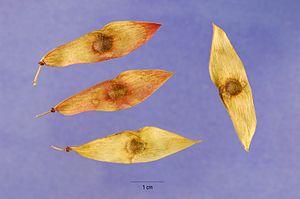
L'Ailante glanduleux, Ailante, Faux vernis du Japon, Frêne puant ou Vernis de Chine est une espèce d'arbres à feuilles caduques de la famille des Simaroubaceae. Il est natif à la fois du nord-est et du centre de la Chine et de Taïwan. Il est présent davantage dans la forêt tempérée que dans la forêt subtropicale d’Extrême-Orient. L'arbre pousse vite et est capable d'atteindre des hauteurs de 15 mètres en 25 ans. Cependant, l'espèce a également une durée de vie courte et vit rarement plus de 50 ans.